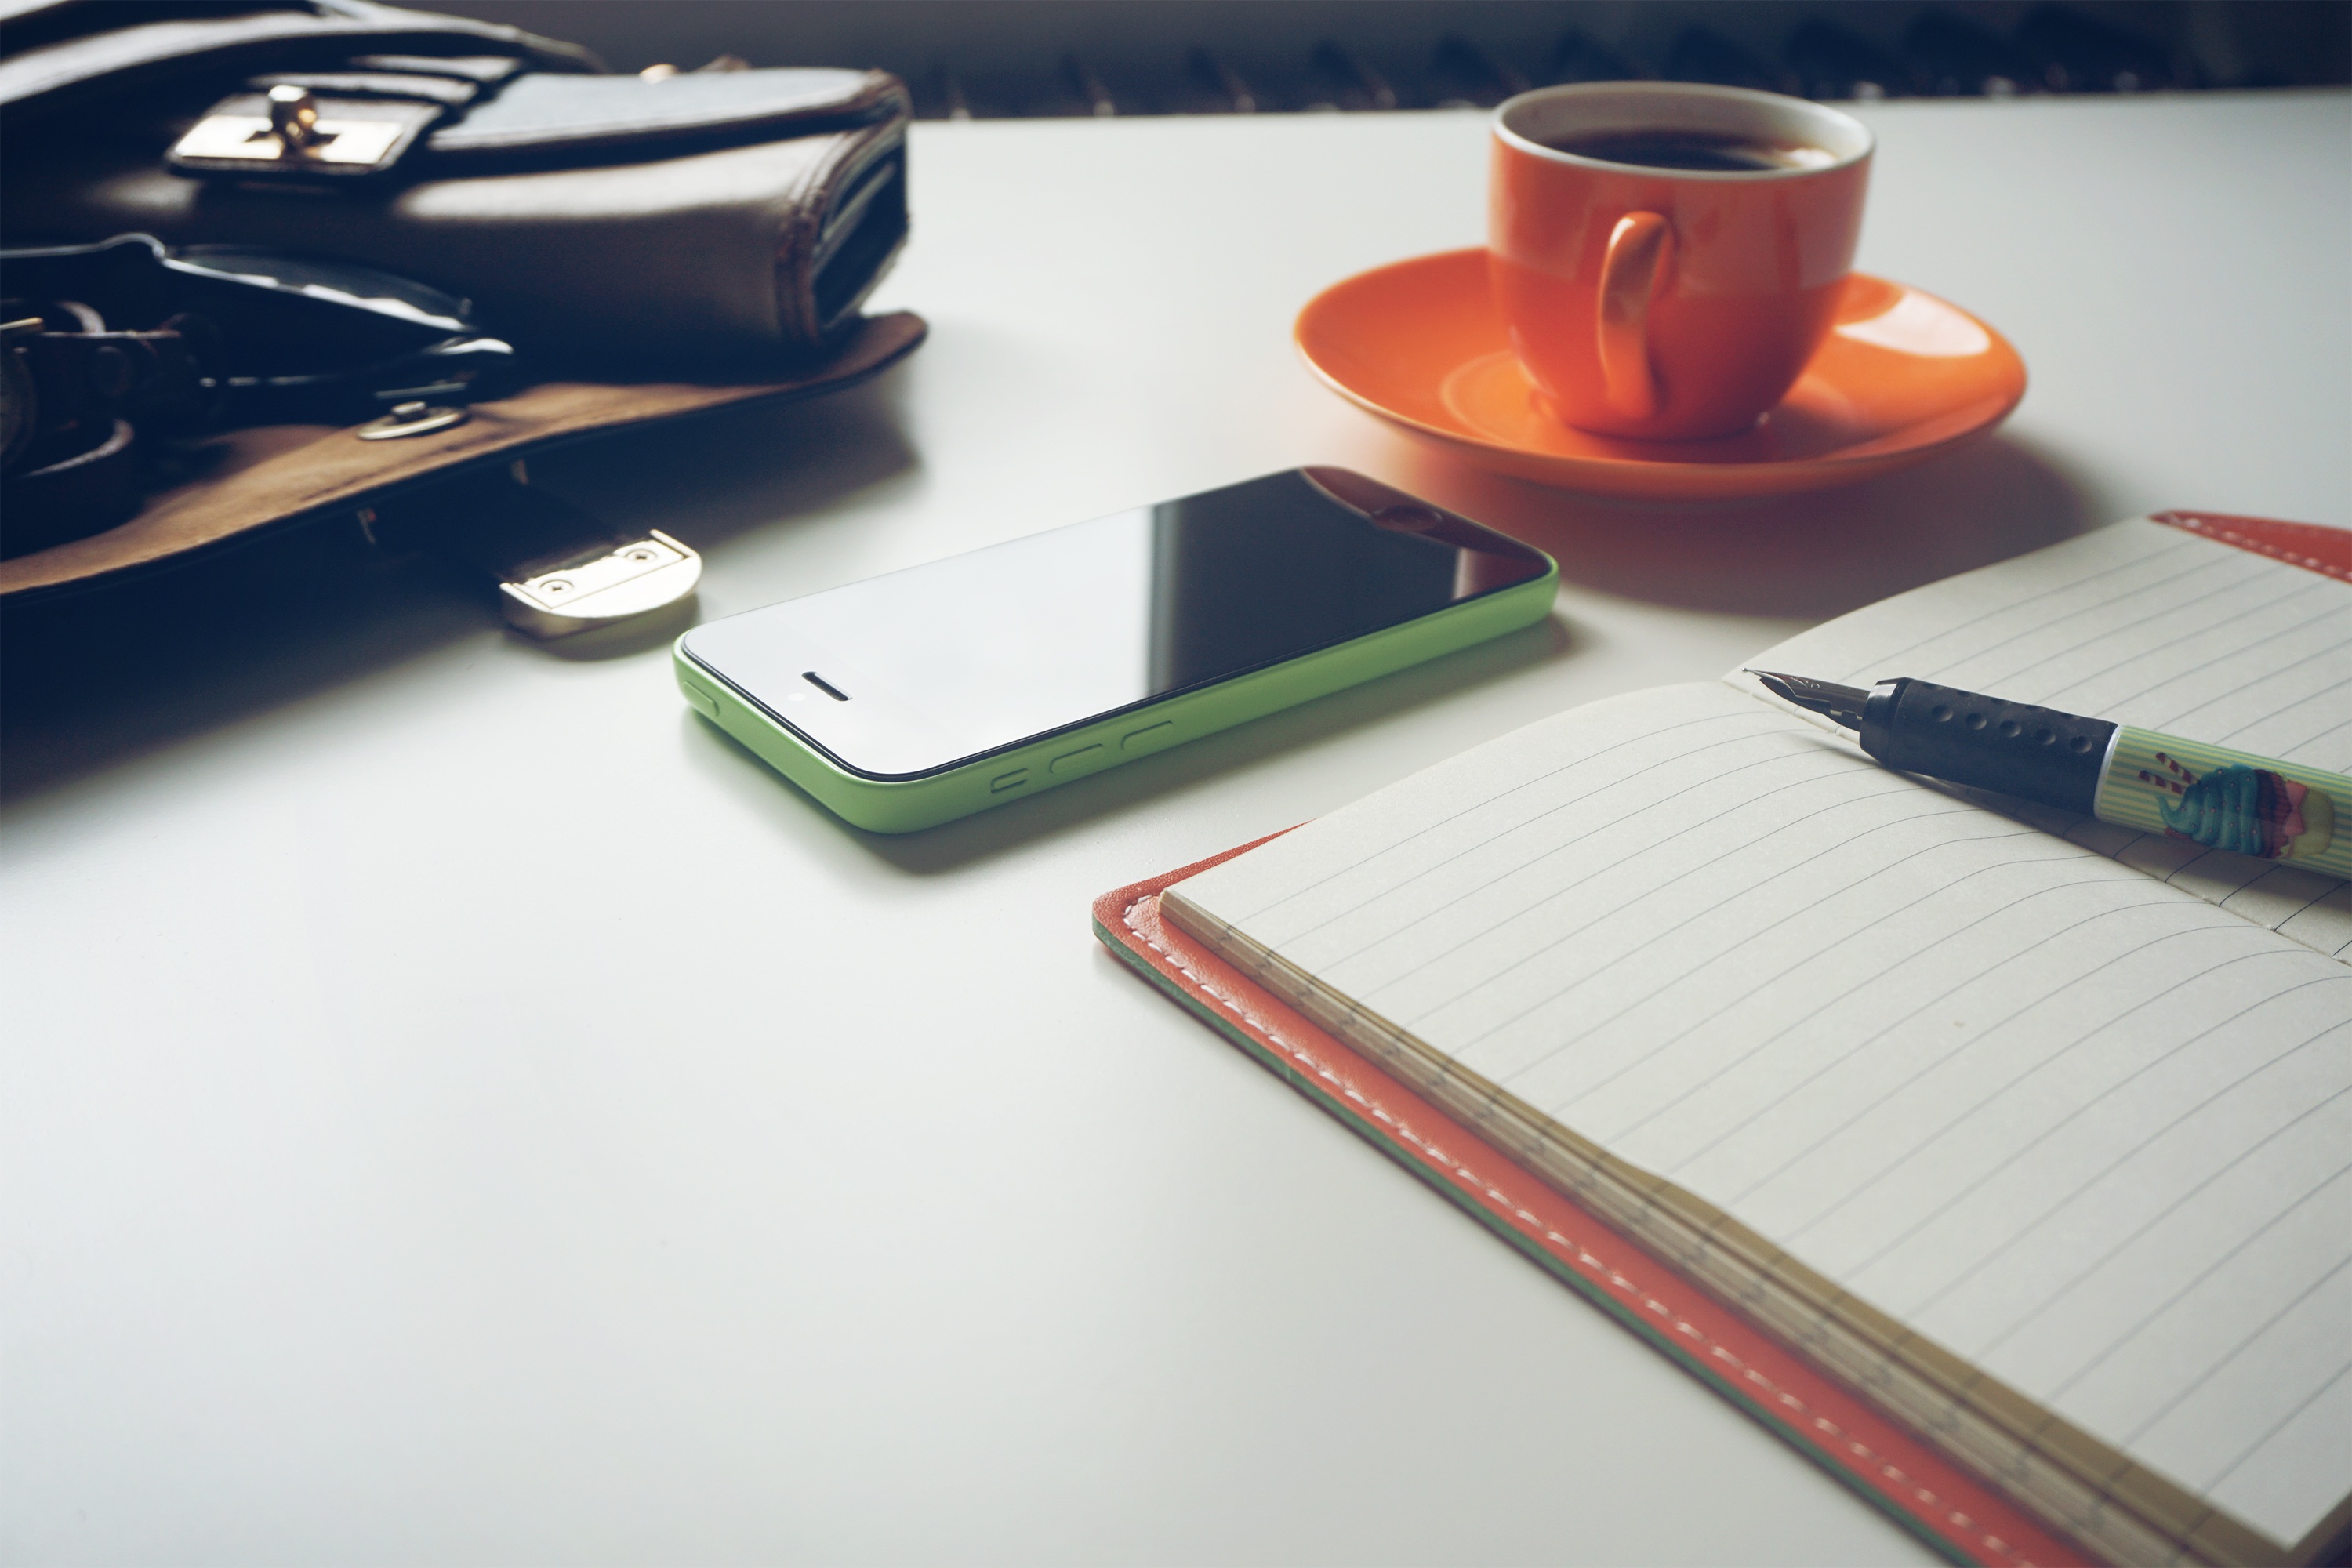
iphone, desk, notebook, smartphone, writing, coffee, pen, cup, workspace, paper, mug, wallet, brand, art, design, purse, document, shape